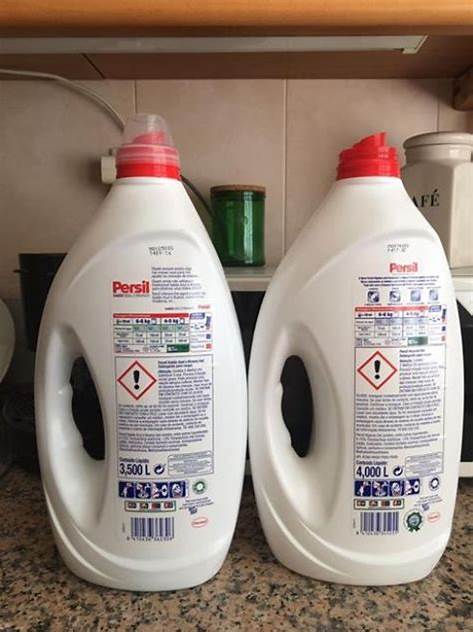
Label: plastic